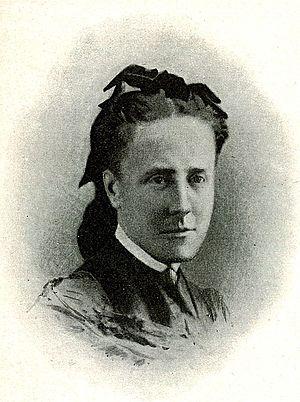
Miss Brevoort, dessin d'André Slomszynski (1844 - 1909), d'après une photographie
Margaret Claudia Brevoort, généralement appelée Meta Brevoort ou Miss Brevoort, née à New York en 1825 et morte à Dorking en 1876, est une alpiniste américaine, tante de l'historien alpiniste William Auguste Coolidge, qu'elle initie à la pratique de la montagne.
La liste de grimpeurs et d'alpinistes est la liste des personnes notables pour leurs activités d'alpinisme, d'escalade.